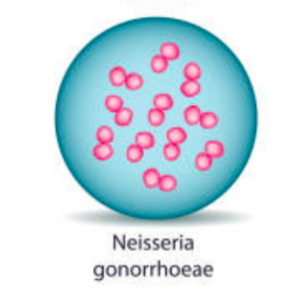
Diplocoques gram négatifs (Neisseria Meningitidis)
Les diplocoques sont des bactéries que l'on retrouve sous forme de petits grains de café identiques accolées deux à deux à l'observation au microscope.